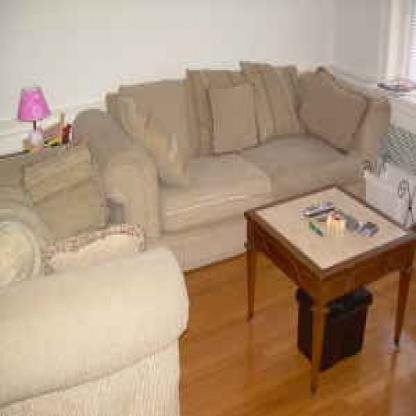
Scene: Indoor